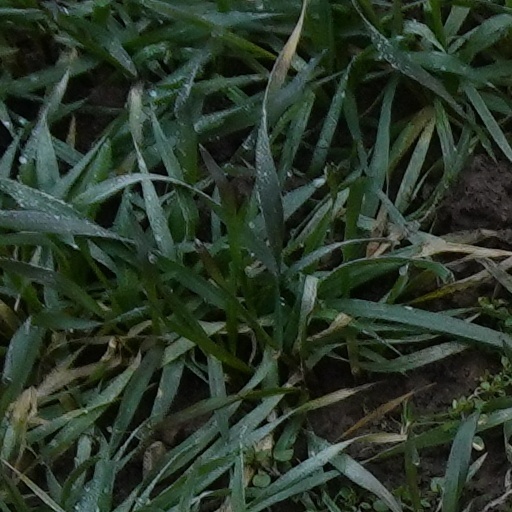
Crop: wheat